Sonny Gray

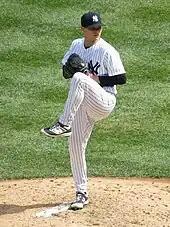
Gray with the Yankees in 2018

On July 10, 2013, Gray was called up to replace Dan Straily, who had been optioned to Triple-A. He made his first major league appearance out of the bullpen, in relief of Jerry Blevins, against the Pittsburgh Pirates in Pittsburgh. Gray pitched two innings, tallying three strikeouts and allowing a single hit. He allowed neither a run nor a walk. Gray made a second relief appearance nine days later against the Los Angeles Angels of Anaheim but was then sent back down to the minors.